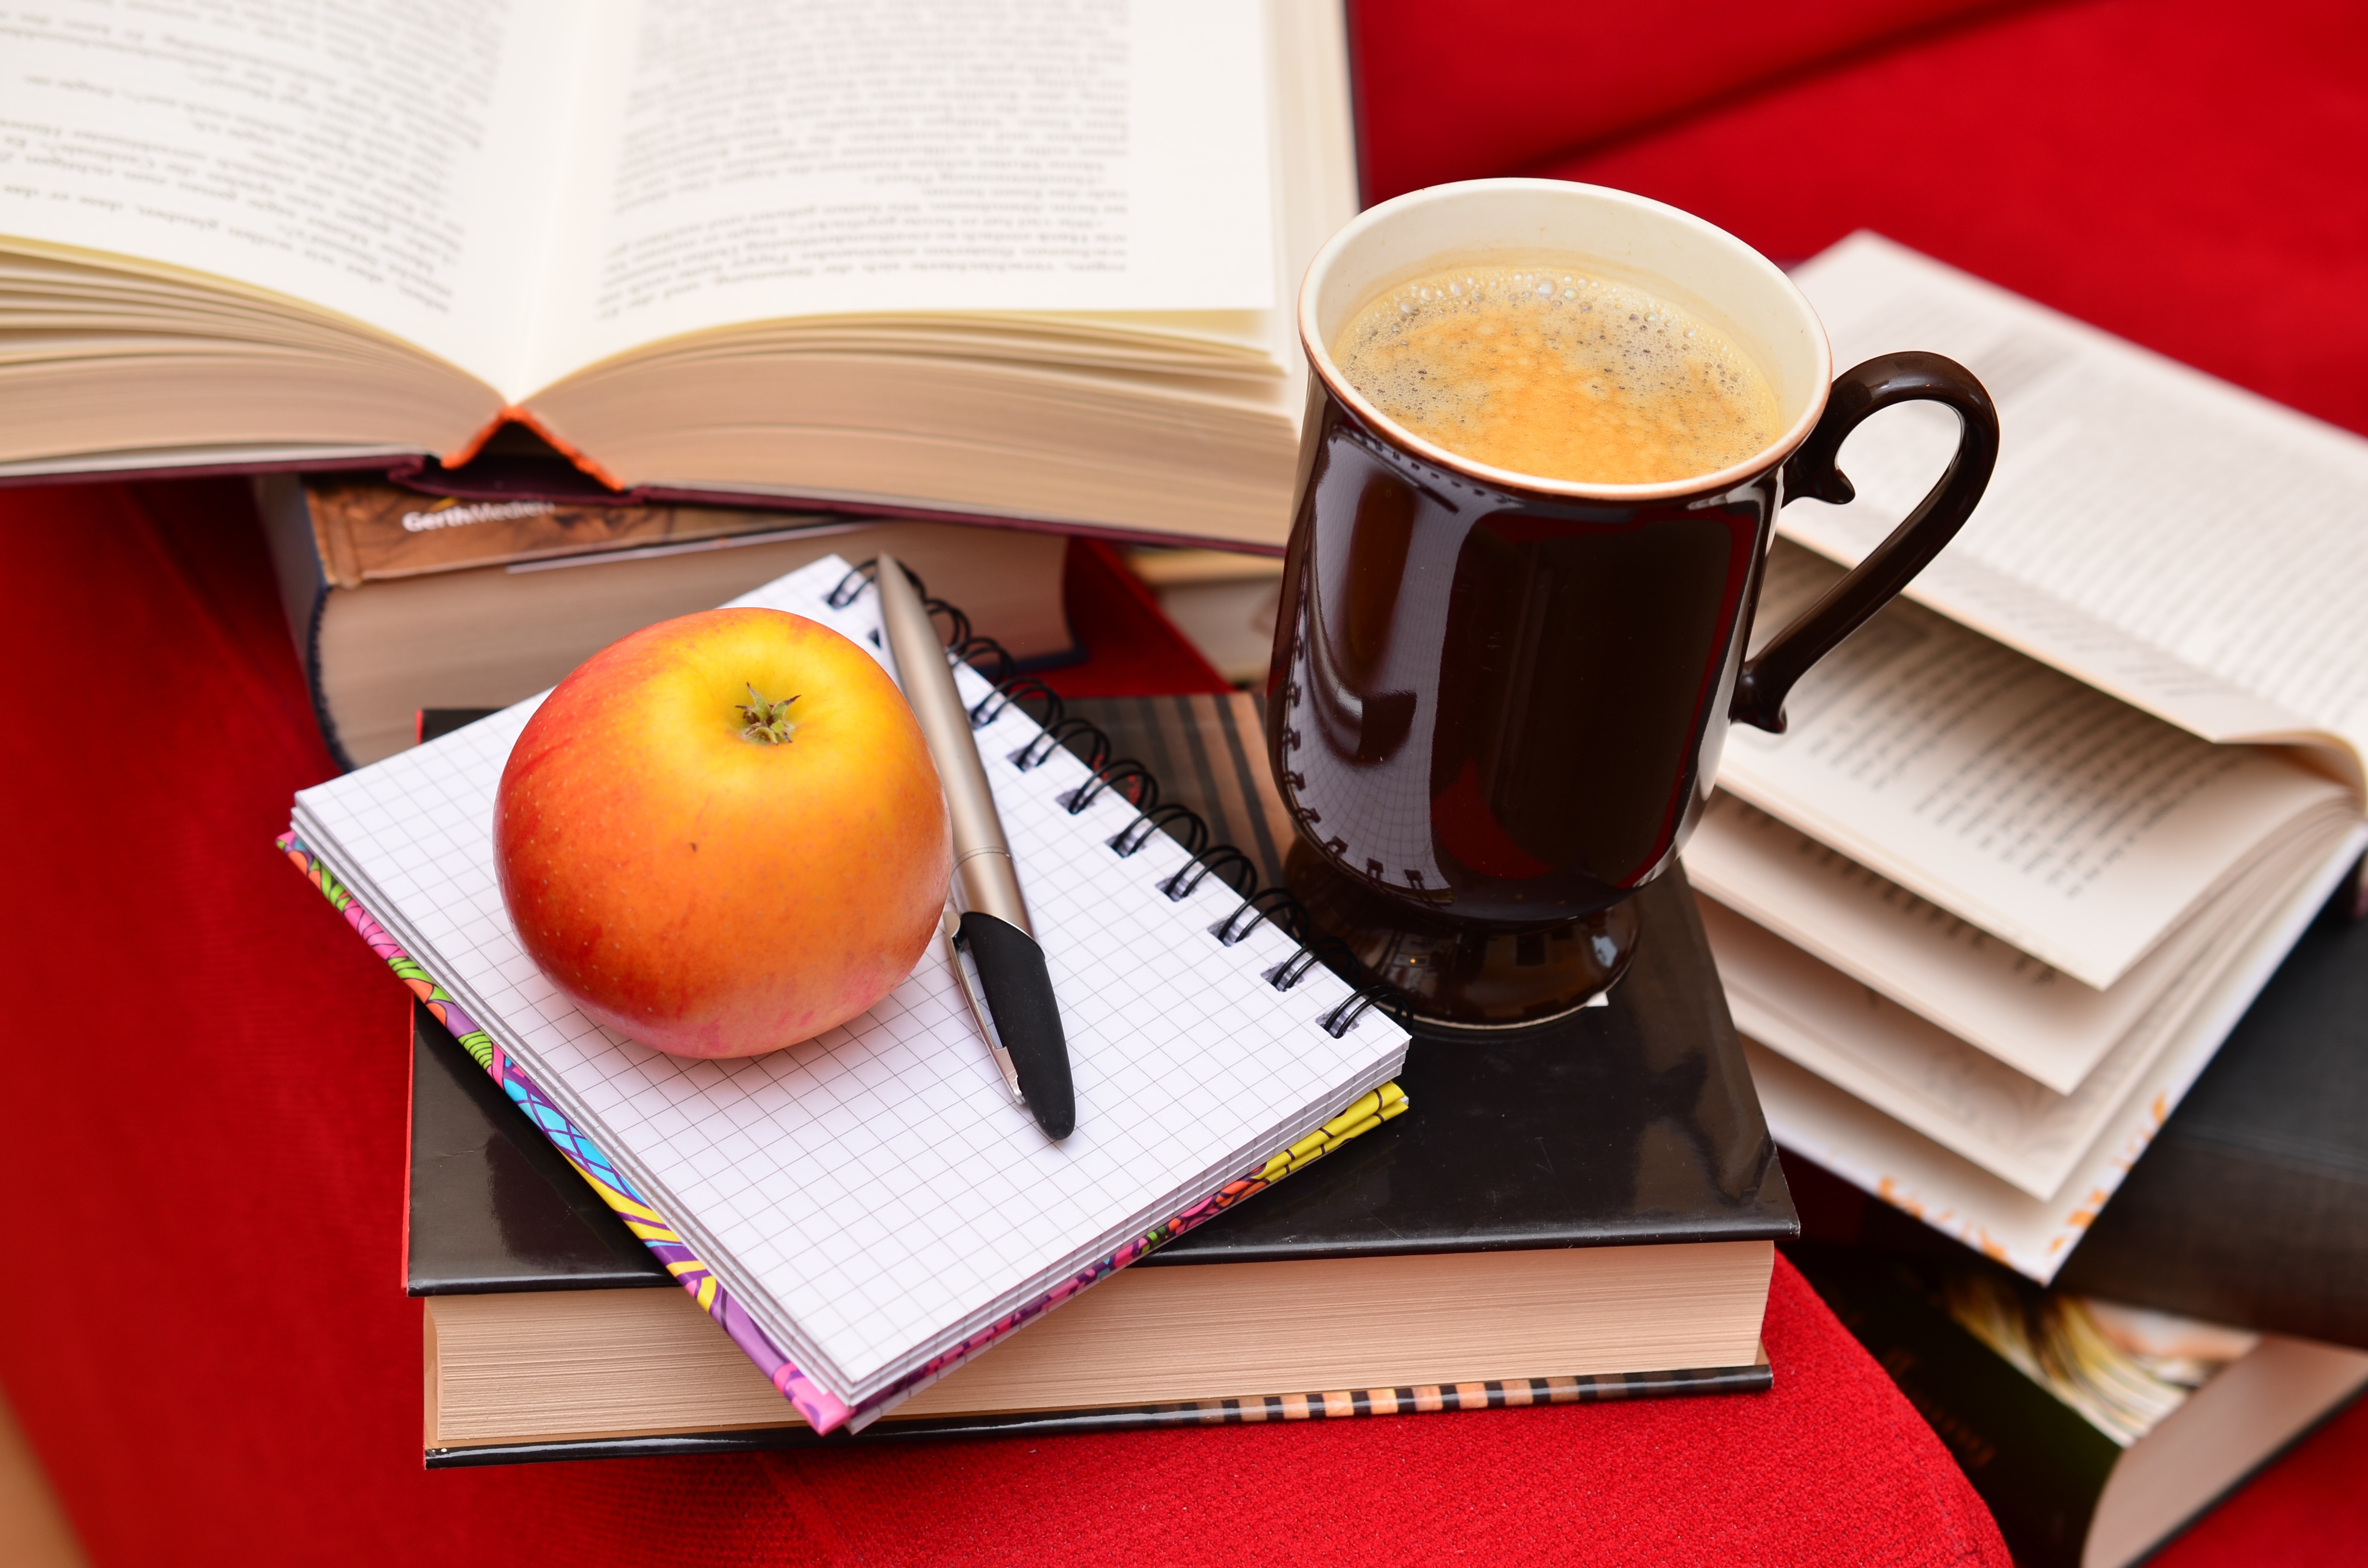
read, cup, meal, food, produce, drink, education, brand, literature, study, books, learn, coziness, flavor, book stack